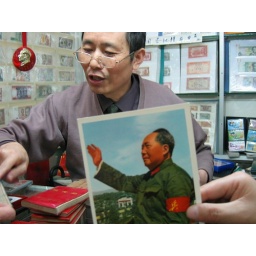
While a friend was buying an old red book in the heart of Shanghai.